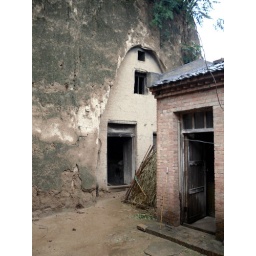
by firewei. cave and house of their home